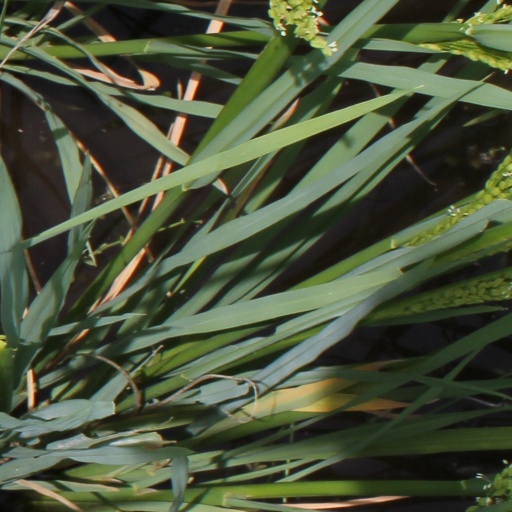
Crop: rice